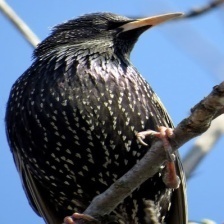
Species: COMMON STARLING
Scientific name: STURNUS VULGARIS